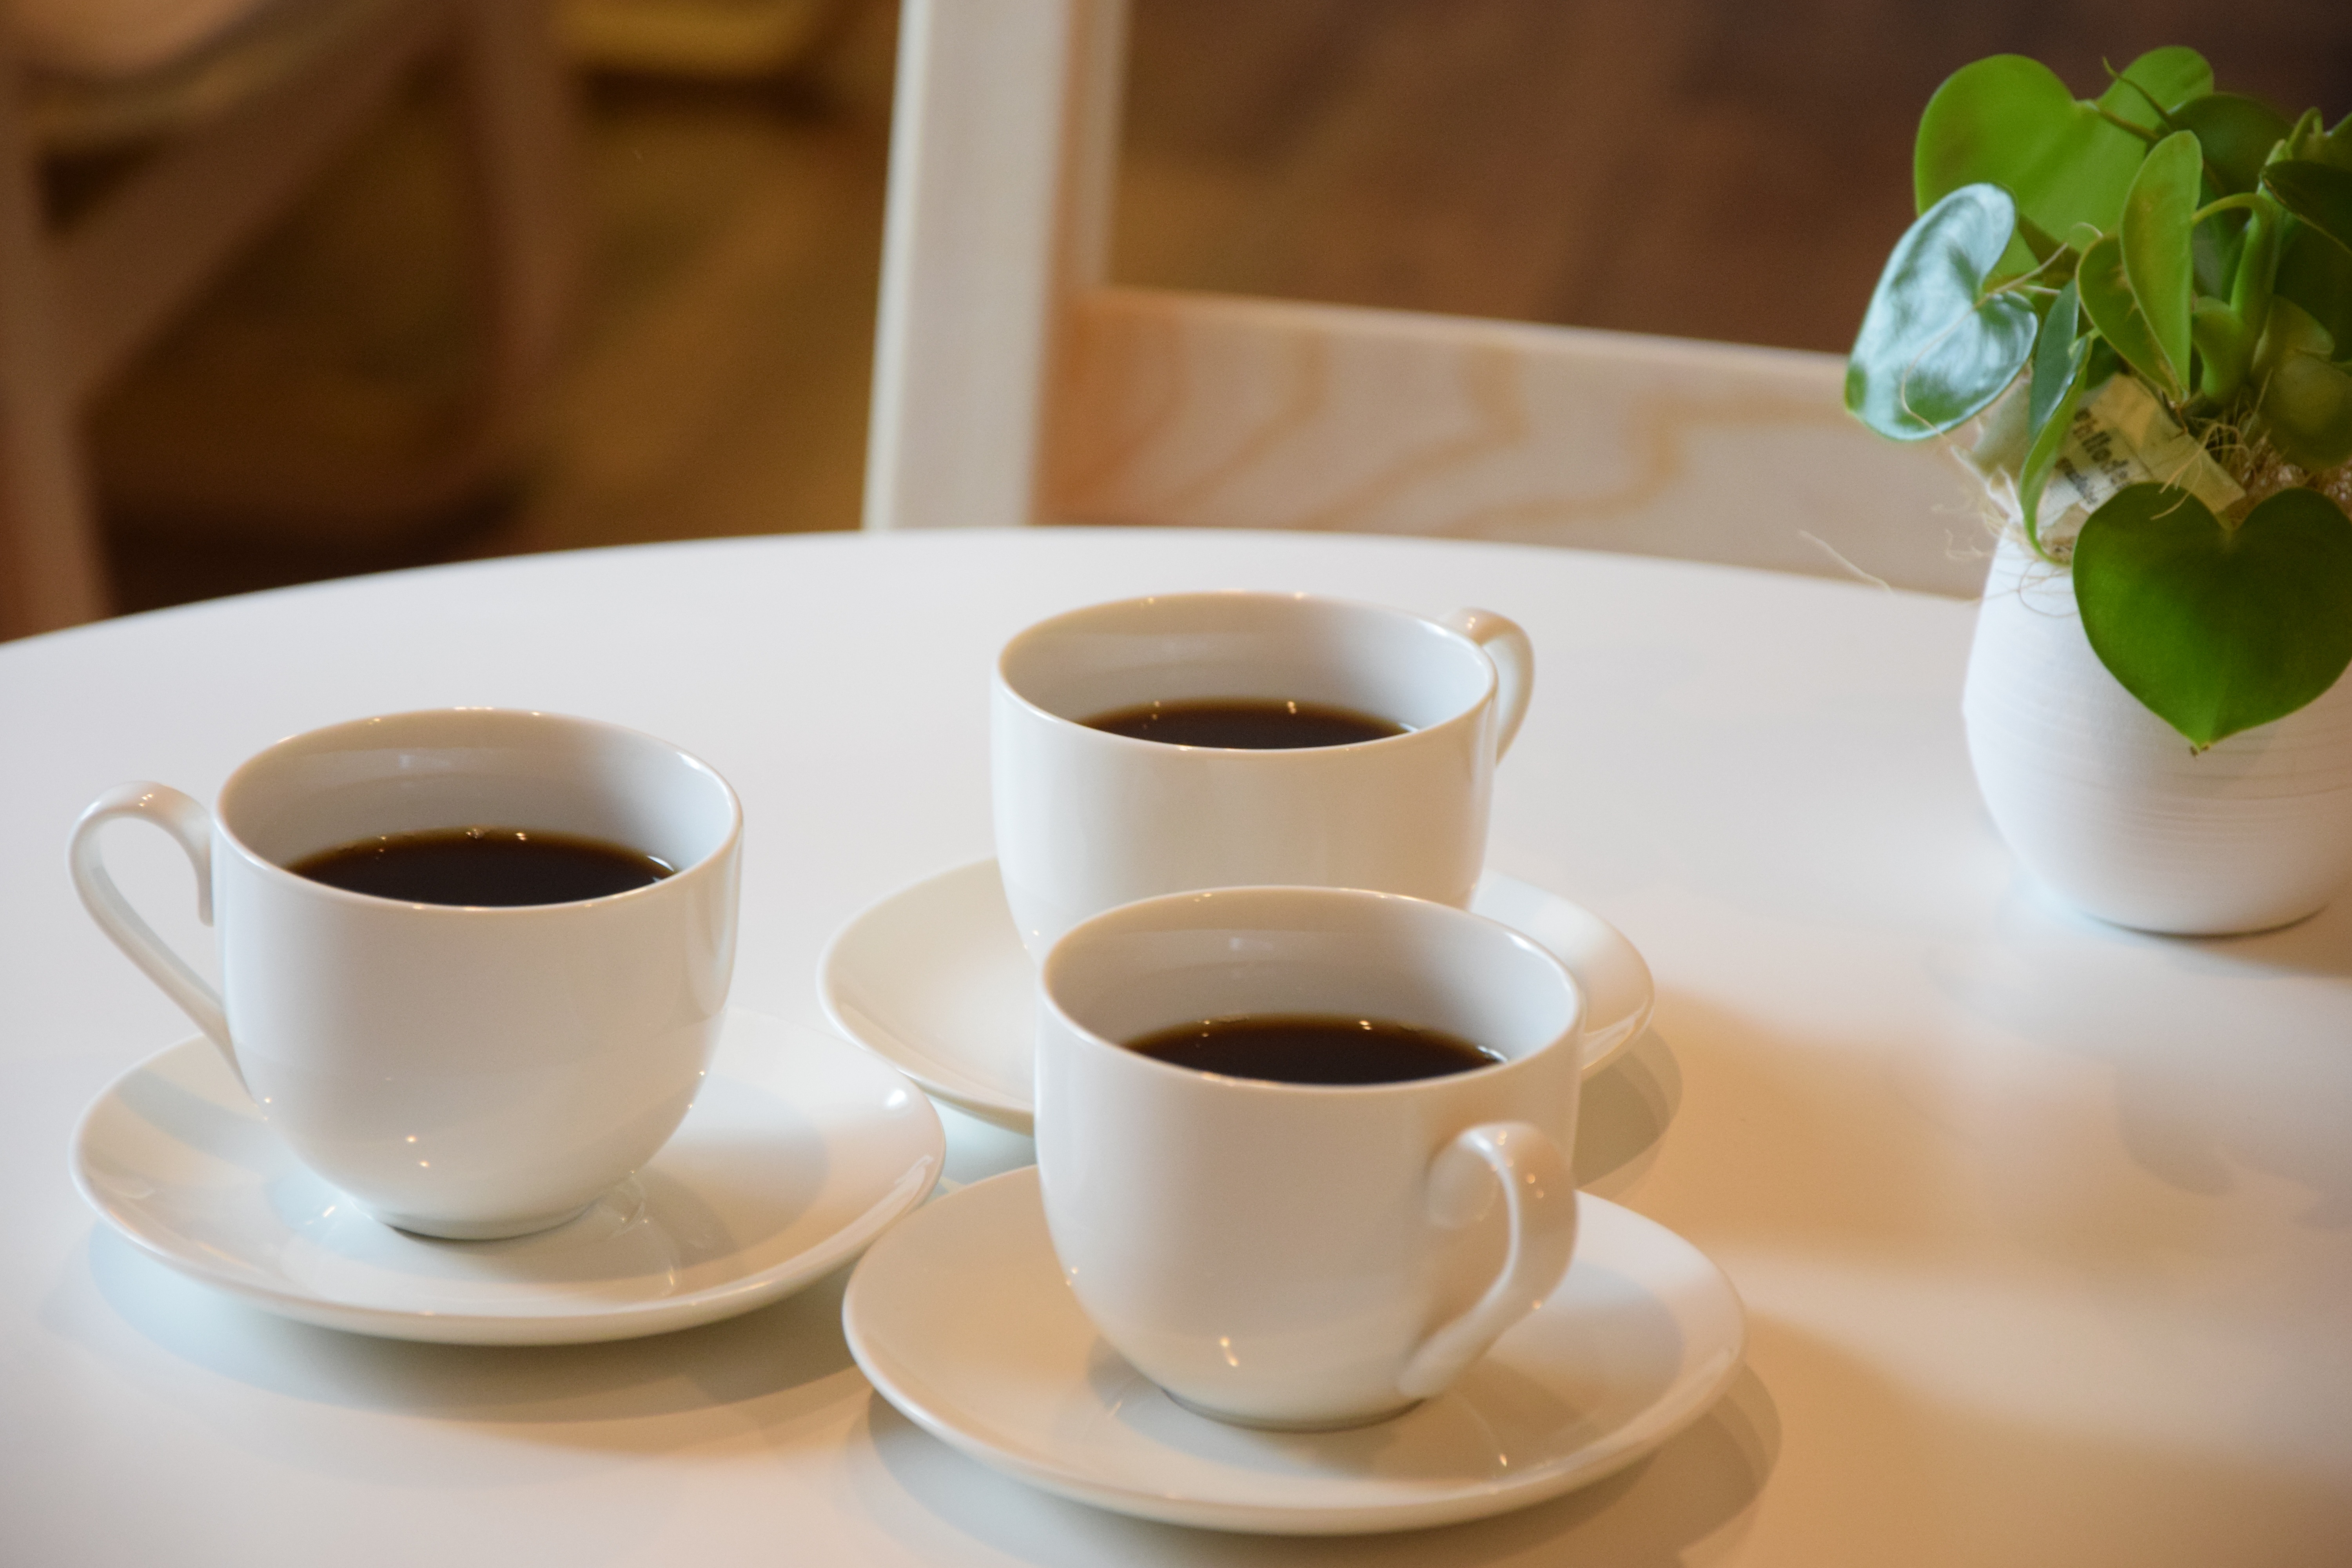
coffee, tea, cup, relax, herb, saucer, ceramic, drink, espresso, coffee cup, caffeine